Prekmurje

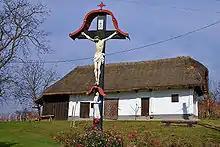
A traditional house in Prekmurje.

The majority of the inhabitants of the region are ethnic Slovenes. There are also sizable Hungarian and Romani minorities in the region.